Betutu

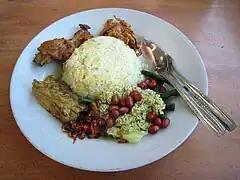
Nasi campur Bali with ayam betutu

Betutu (Balinese script: ) is a Balinese dish of steamed or roasted chicken or duck in rich "bumbu betutu" (betutu spice mix). This highly seasoned and spiced dish is a popular dish in Bali and Lombok, Indonesia. An even spicier version is available using extra-spicy sauce made from uncooked (raw) onion slices mixed with red chili peppers and coconut oil.